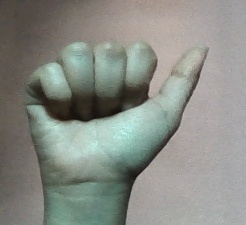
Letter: dhad